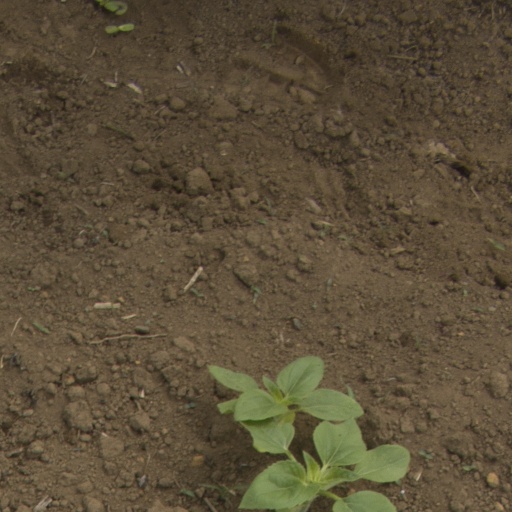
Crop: Jerusalem artichoke